Anthony Lozano

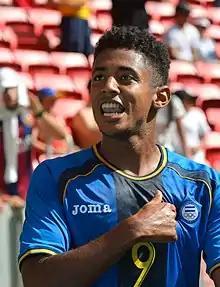
Lozano with Honduras at the 2016 Summer Olympics

Anthony Rubén Lozano Colón (born 25 April 1993), nicknamed Choco, is a Honduran professional footballer who plays as a forward for Liga MX club Santos Laguna and captains the Honduras national team.